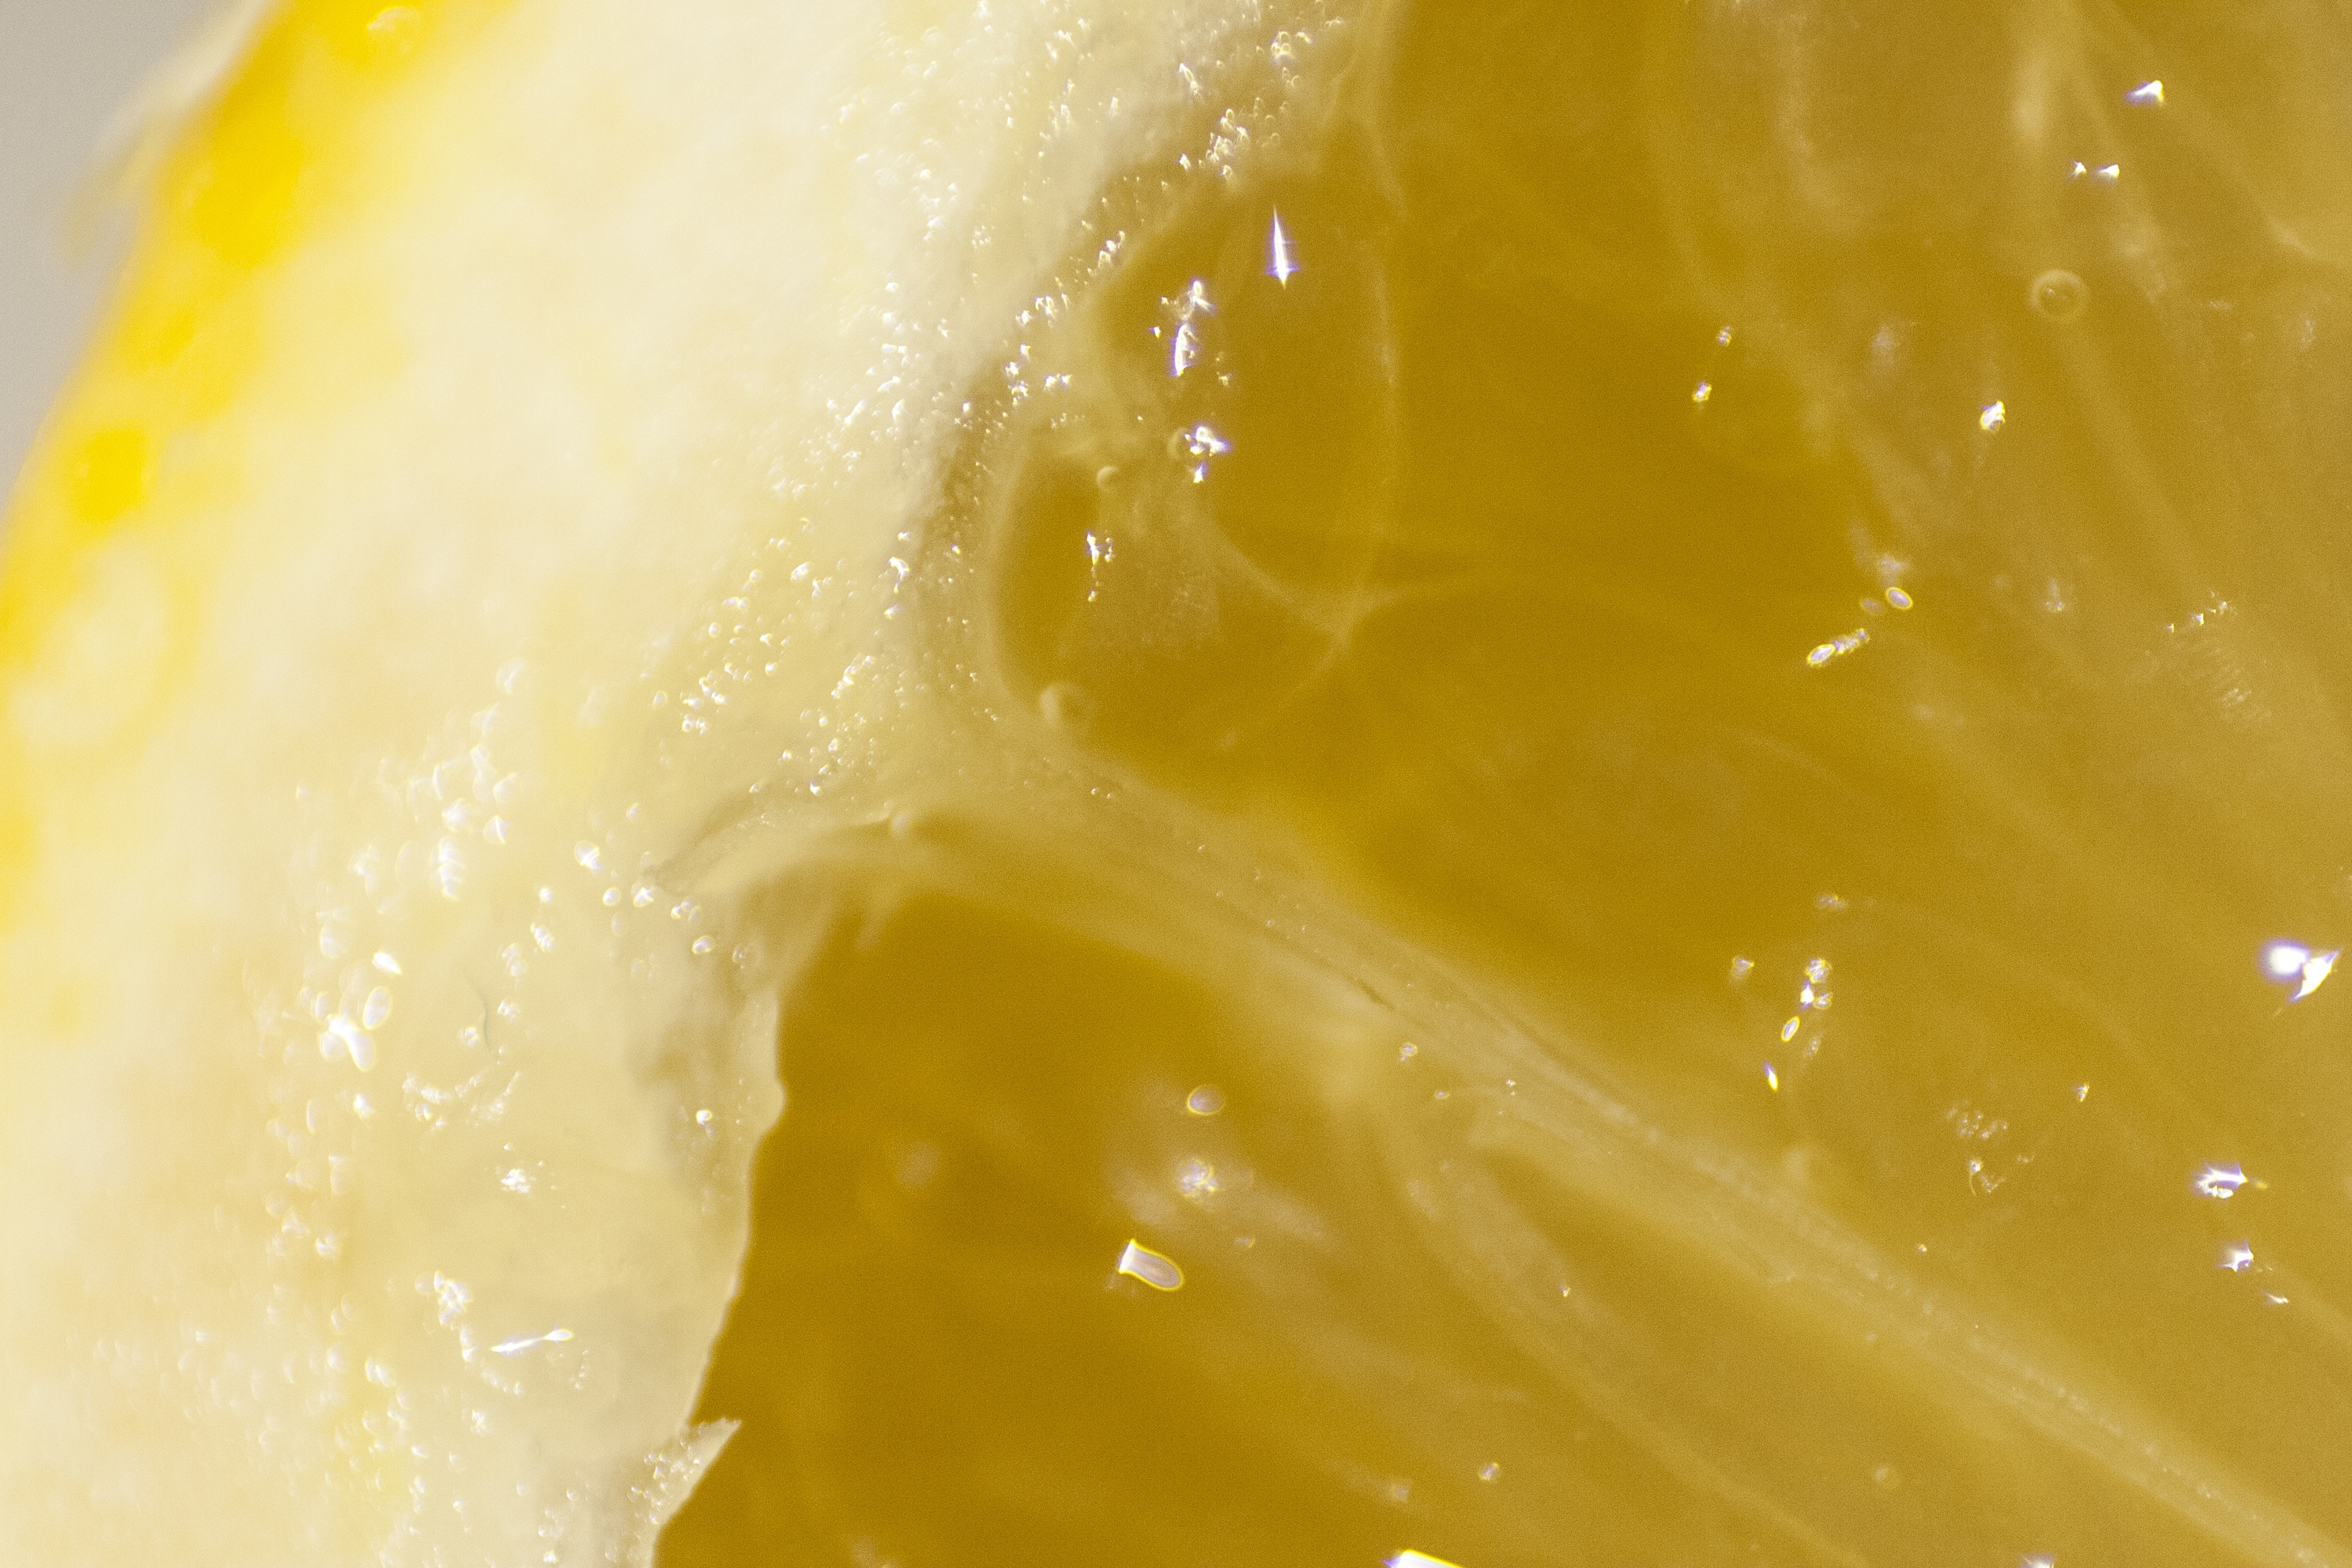
plant, fruit, orange, food, produce, macro, fresh, yellow, closeup, lemon, juice, close up, tropical fruit, vitamin, diet, citron, citrus, macro photography, a healthy diet, flowering plant, slimming, the interior of the fruit, incision of the, land plant